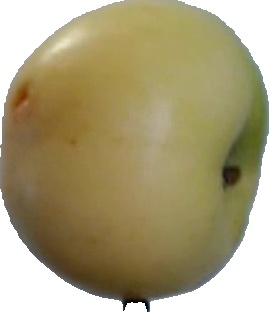
Label: apple_6